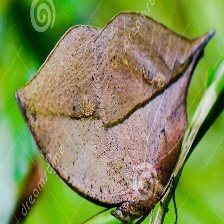
Species: ORANGE OAKLEAF